Giuseppe De Stefanis

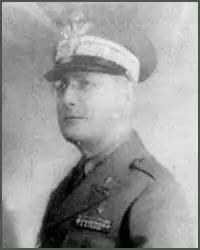

Giuseppe De Stefanis (La Spezia, 20 December 1885 – Rome, 11 December 1965) was an Italian general during World War II.